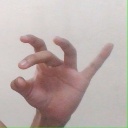
अक्षर: ओ